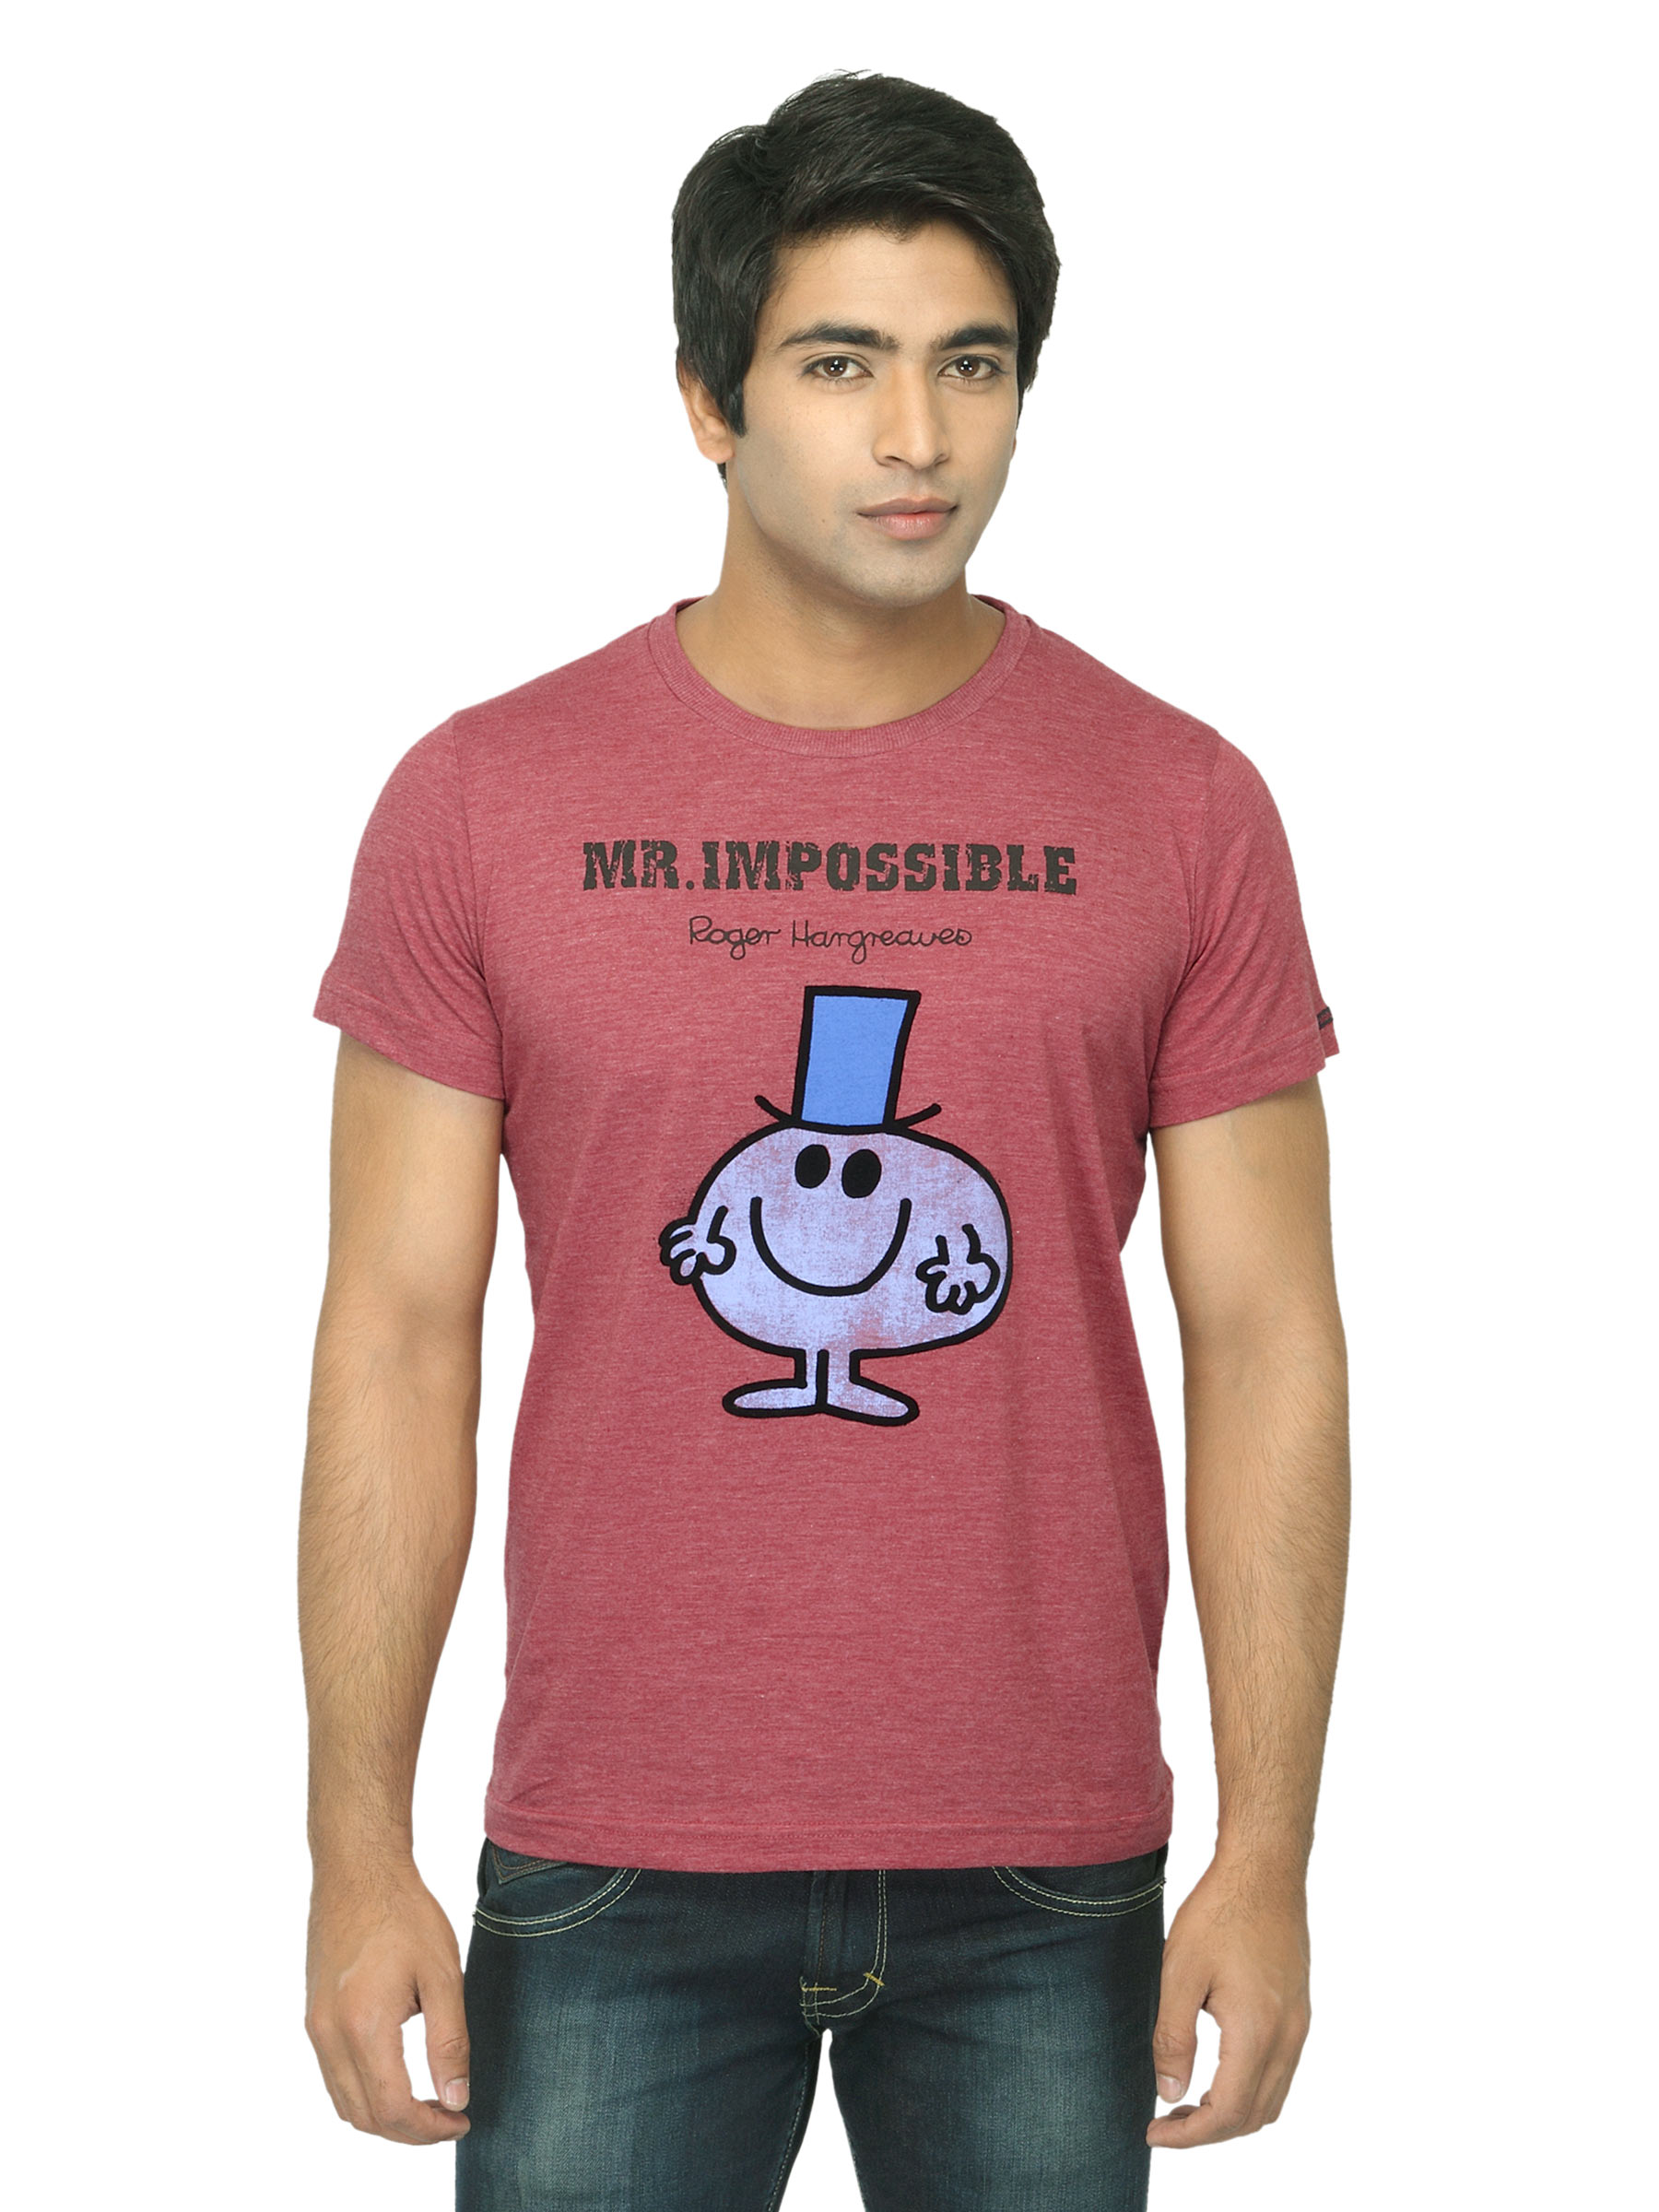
Mr. Men Printed Red T-shirt
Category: Apparel / Topwear / Tshirts
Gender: Men
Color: Red
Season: Summer 2012
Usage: Casual